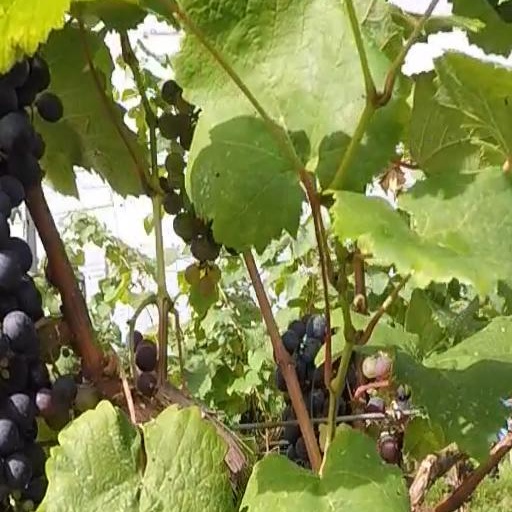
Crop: grape